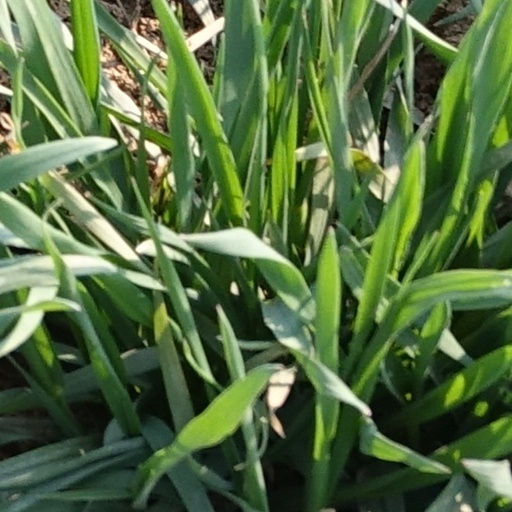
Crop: wheat